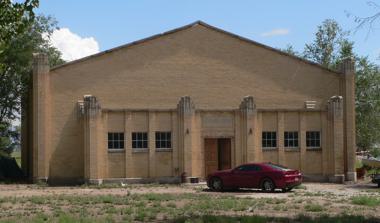
Building: Hinckley High School Gymnasium
Country: United States of America
Year built: 1935
United States historic place Hinckley High School Gymnasium U.S. National Register of Historic Places Invalid designation Show map of Utah Show map of the United States Location Off US 5/50, Hinckley, Utah Coordinates 39°19′34″N 112°40′10″W / 39.32611°N 112.66944°W / 39.32611; -112.66944 ( Hinckley High School Gymnasium ) Area less than one acre Built 1935-36 Built by Talboe & Litchfield Architect Scott & Welch Architectural style Art Deco MPS Public Works Buildings TR NRHP reference No. 85000809 Added to NRHP April 1, 1985 The Hinckley High School Gymnasium , located off US 5/50 or at 100 East south of 200 North, in Hinckley, Utah , was built in 1935–36.  It was listed on the National Register of Historic Places in 1985. It is an Art Deco style building, deemed significant as representing the New Deal programs in Utah. The architect was Scott & Welch and it was built by Talboe & Litchfield. References